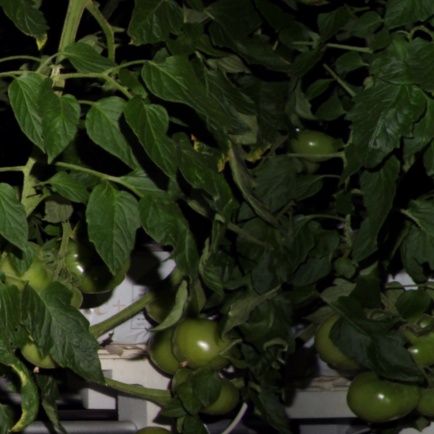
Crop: tomato